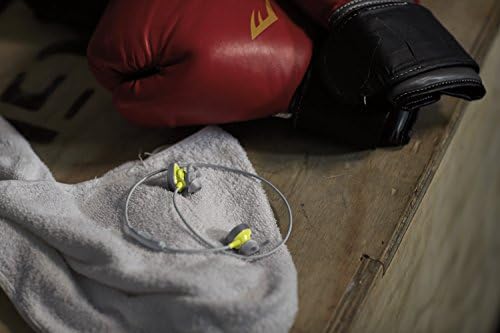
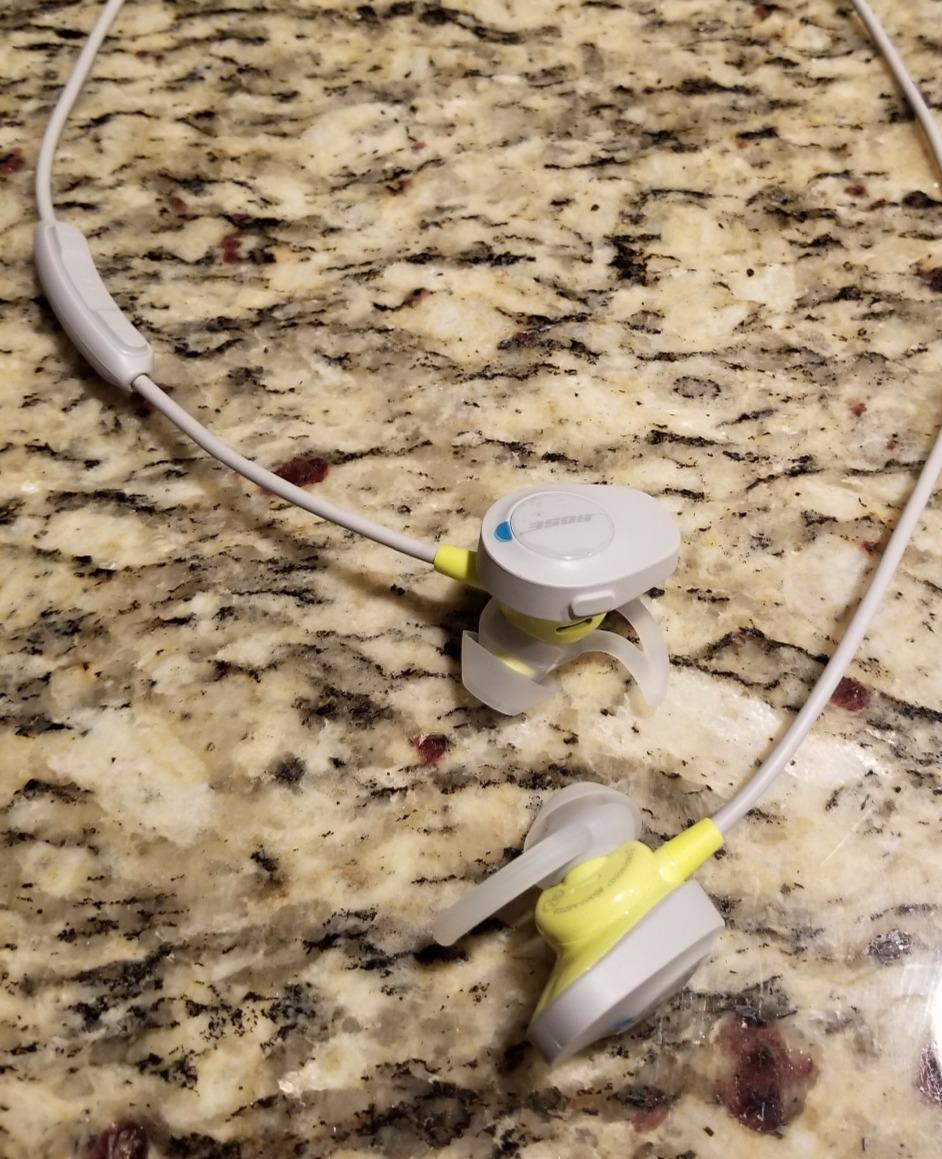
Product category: headphones
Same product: yes